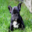
Label: dog